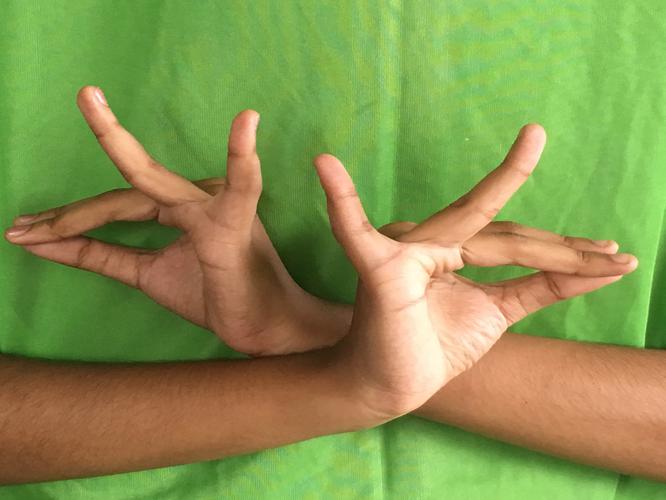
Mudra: Katakavardhana
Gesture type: double_hand